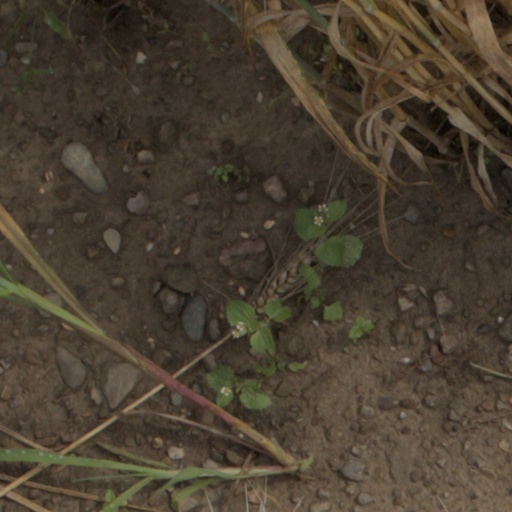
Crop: wheat